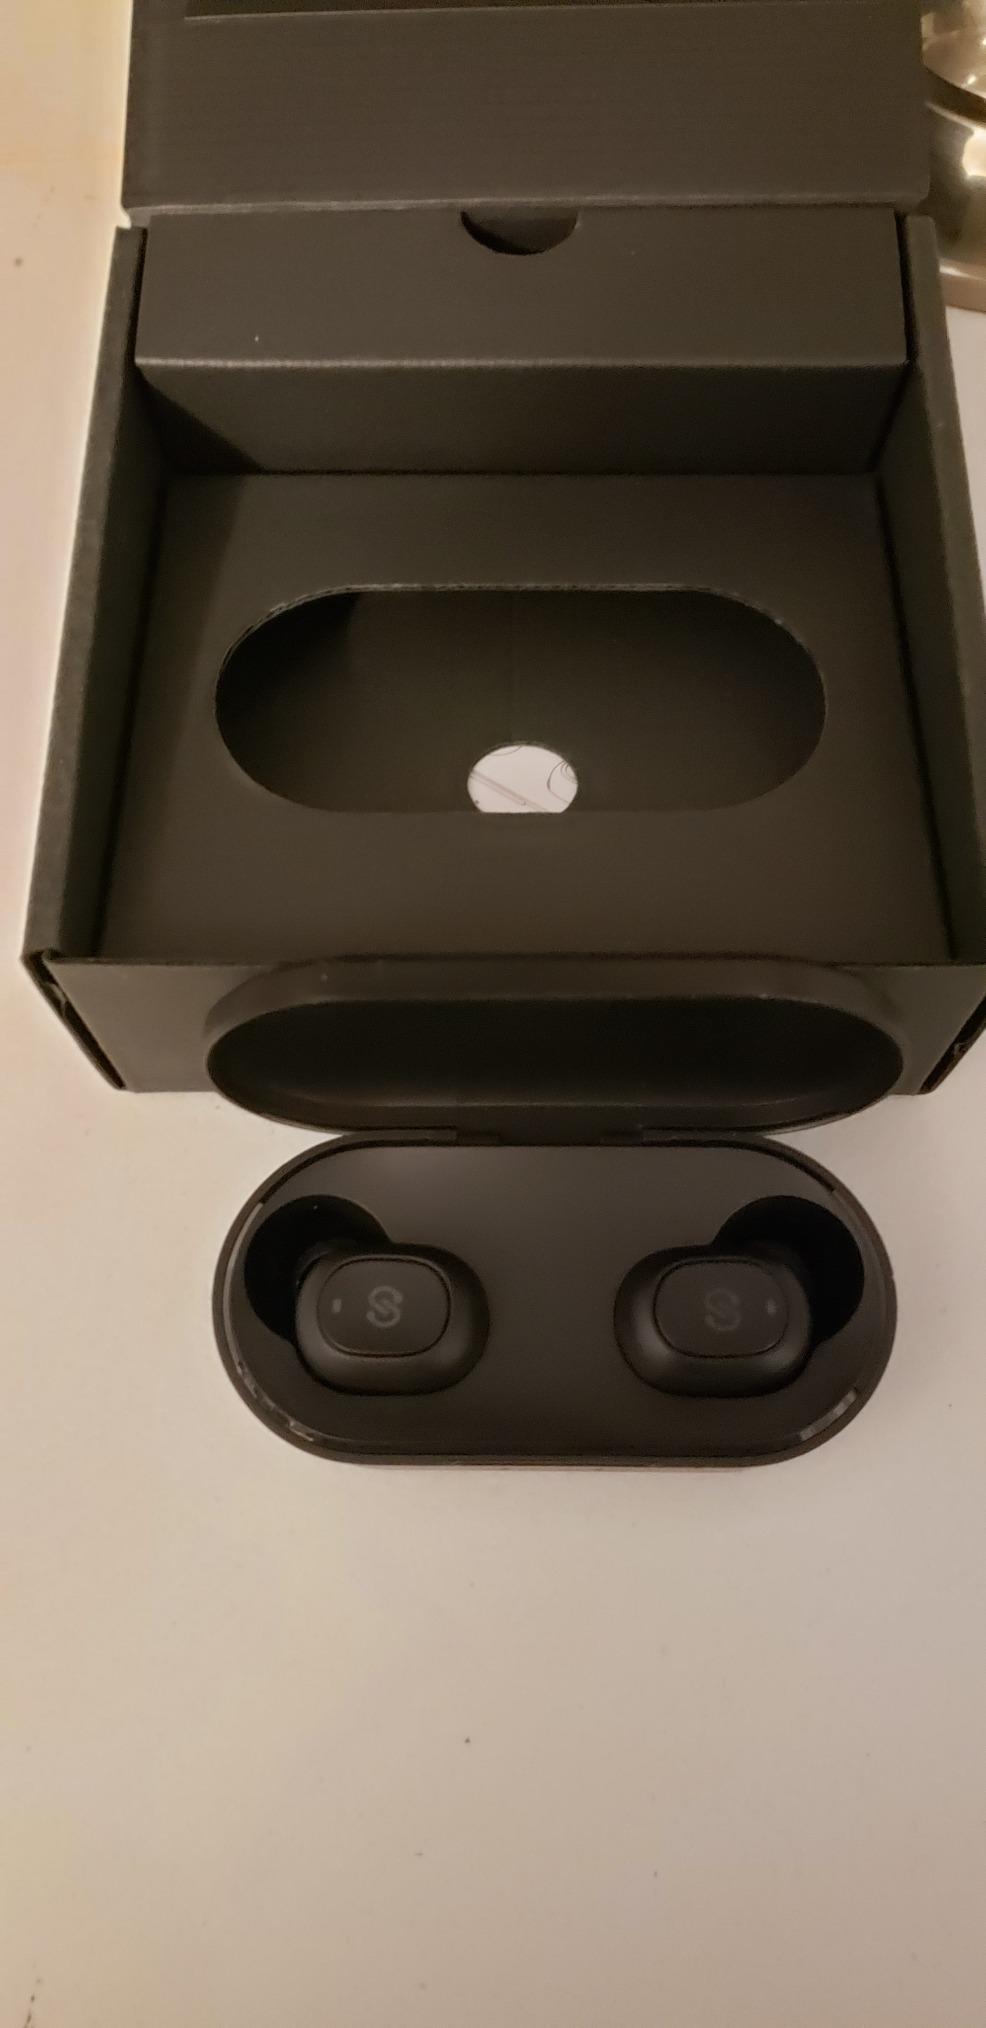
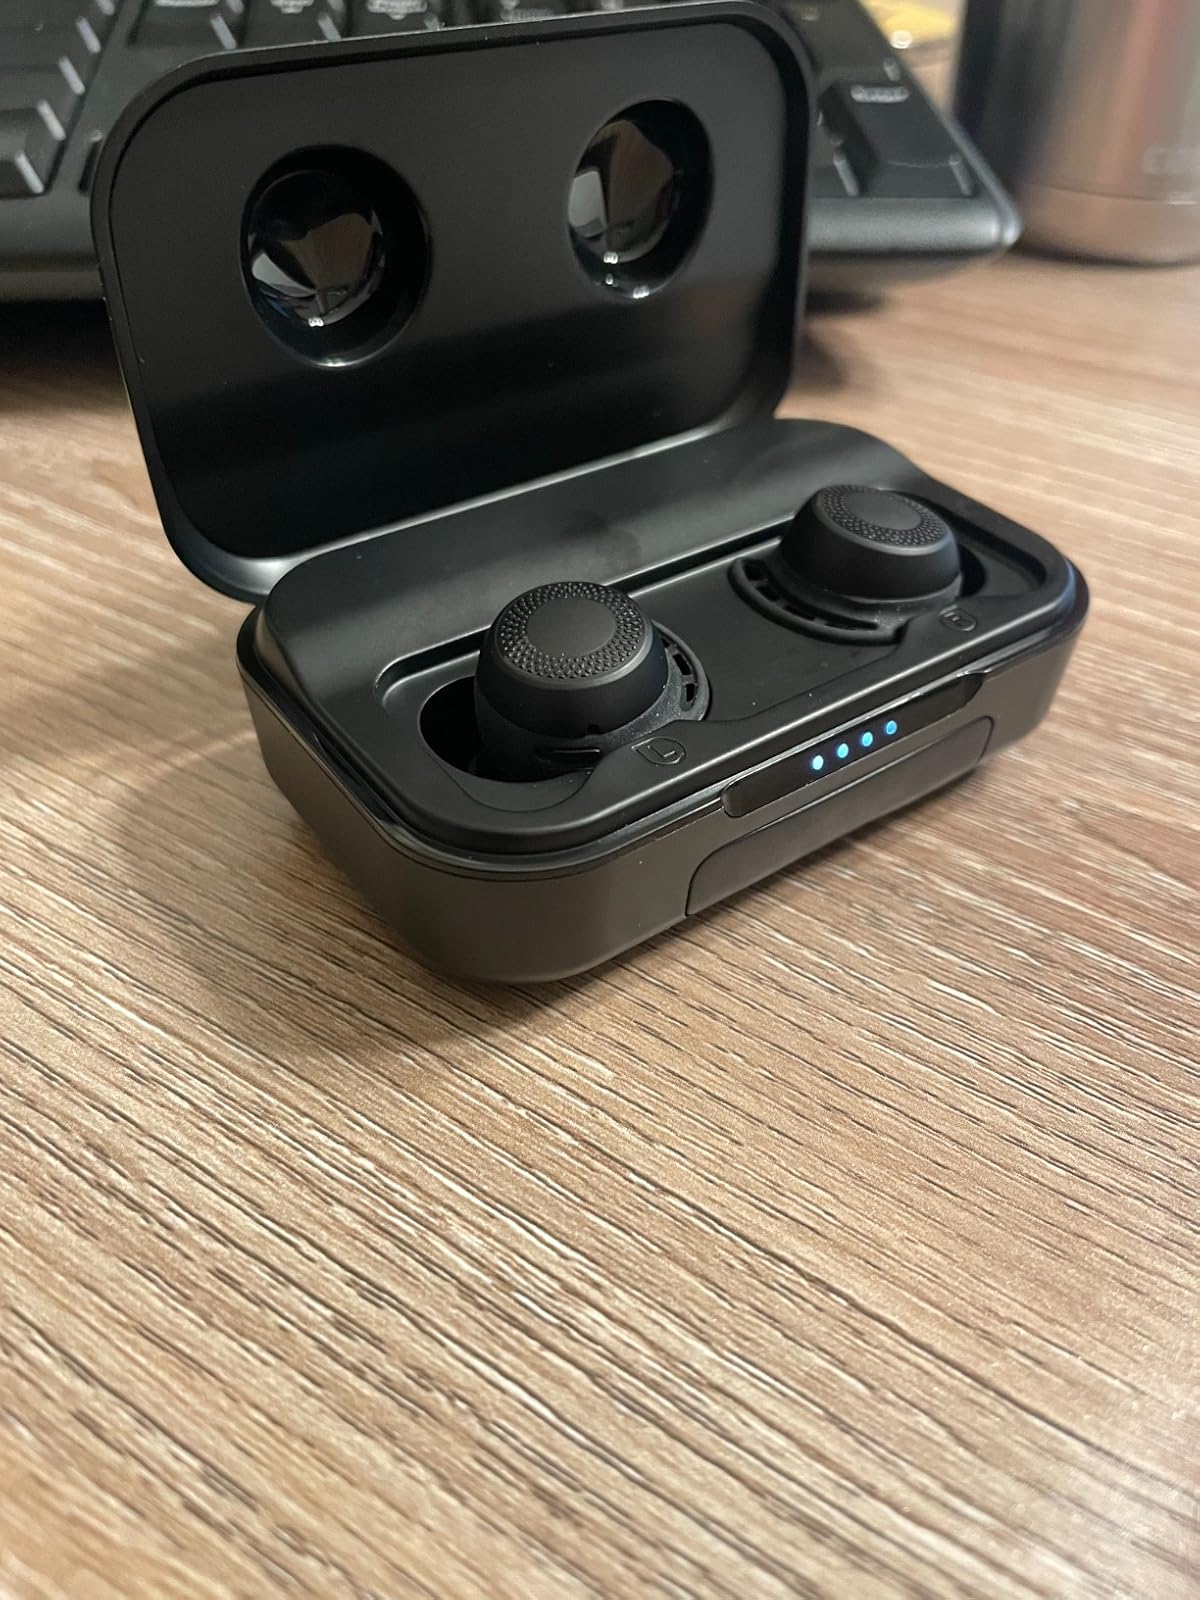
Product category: earbuds
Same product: no